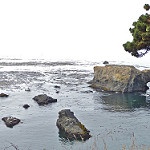
Label: sea